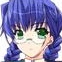
Portrait style: Anime Portrait